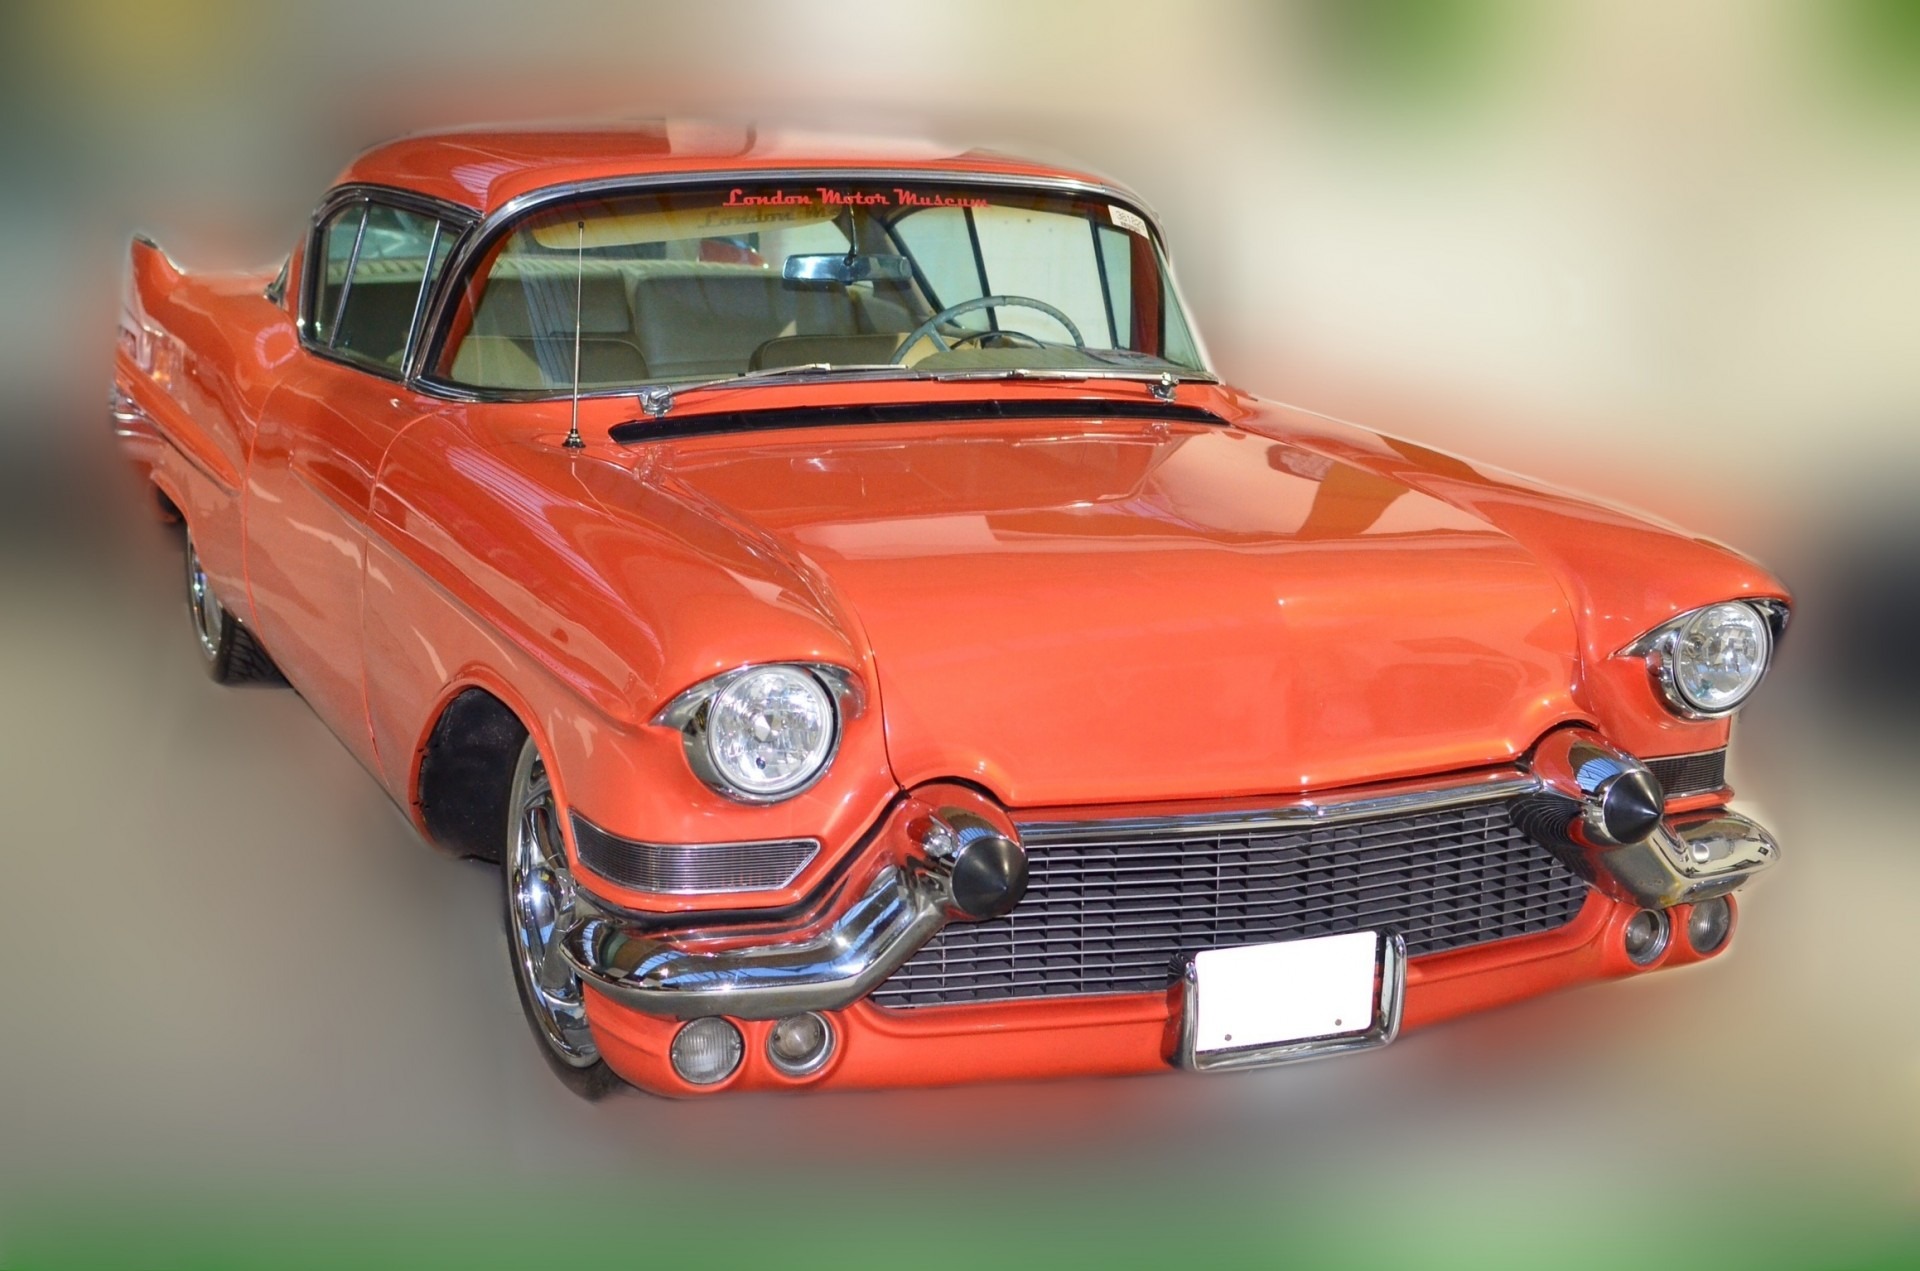
car, vehicle, museum, show, classic car, london, cars, classic, convertible, motors, antique car, land vehicle, automobile make, automotive exterior, automotive design, luxury vehicle, full size car